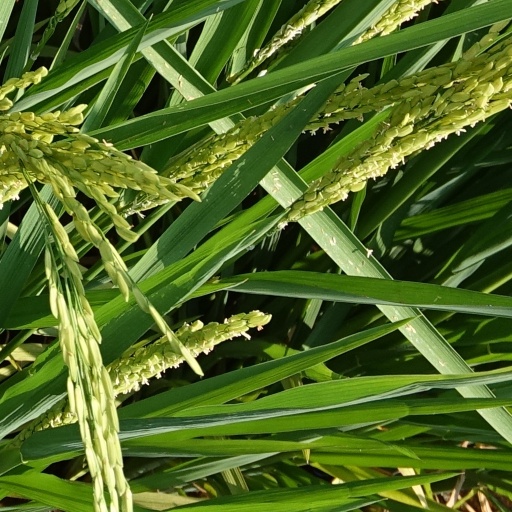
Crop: rice